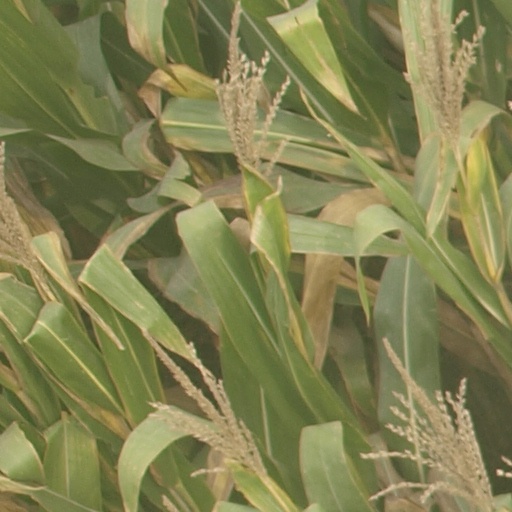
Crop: maize; corn